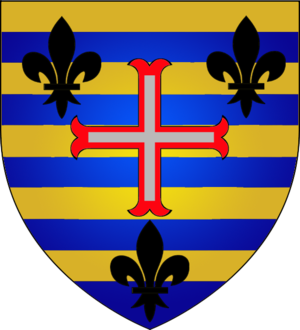
Ermsdorf
Ermsdorfs våben
Ermsdorf er en kommune og et byområde i Luxembourg. Kommunen, som har et areal på 24,09 km², ligger i kantonen Diekirch i distriktet Diekirch. I 2005 havde kommunen 848 indbyggere.